Lucky (von Ziegesar novel)

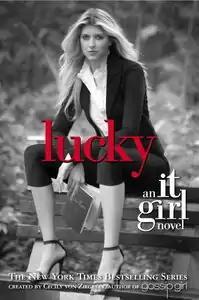

Lucky is the fifth book in The It Girl series.It was released in 2007. It was written by a ghostwriter with suggestions from Cecily von Ziegesar. Aimed toward young adults, it is a spin-off from the bestselling "Gossip Girl" series.